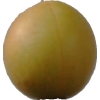
Label: cherry_wax